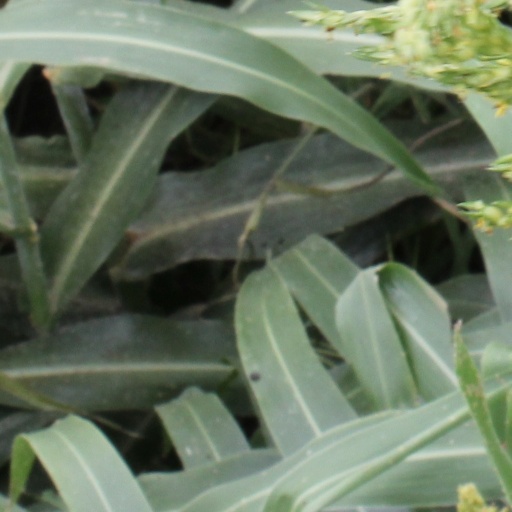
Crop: sorghum